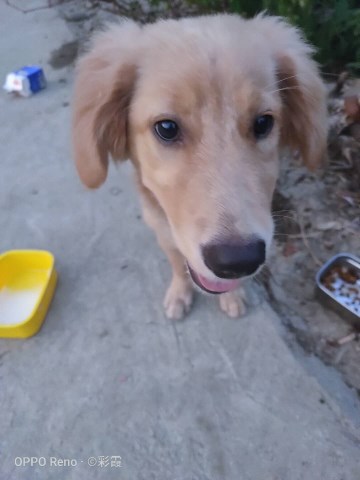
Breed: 5355-n000126-golden_retriever